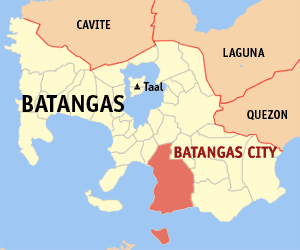
Batangas est une ville de 1ʳᵉ classe, capitale de la province de Batangas aux Philippines. Selon le recensement de 2010 elle est peuplée de 305 607 habitants. Surnommée « Ville portuaire industrialisée de CALABRAZON », Batangas est considérée comme l'une des villes les plus rapidement urbanisées des Philippines.